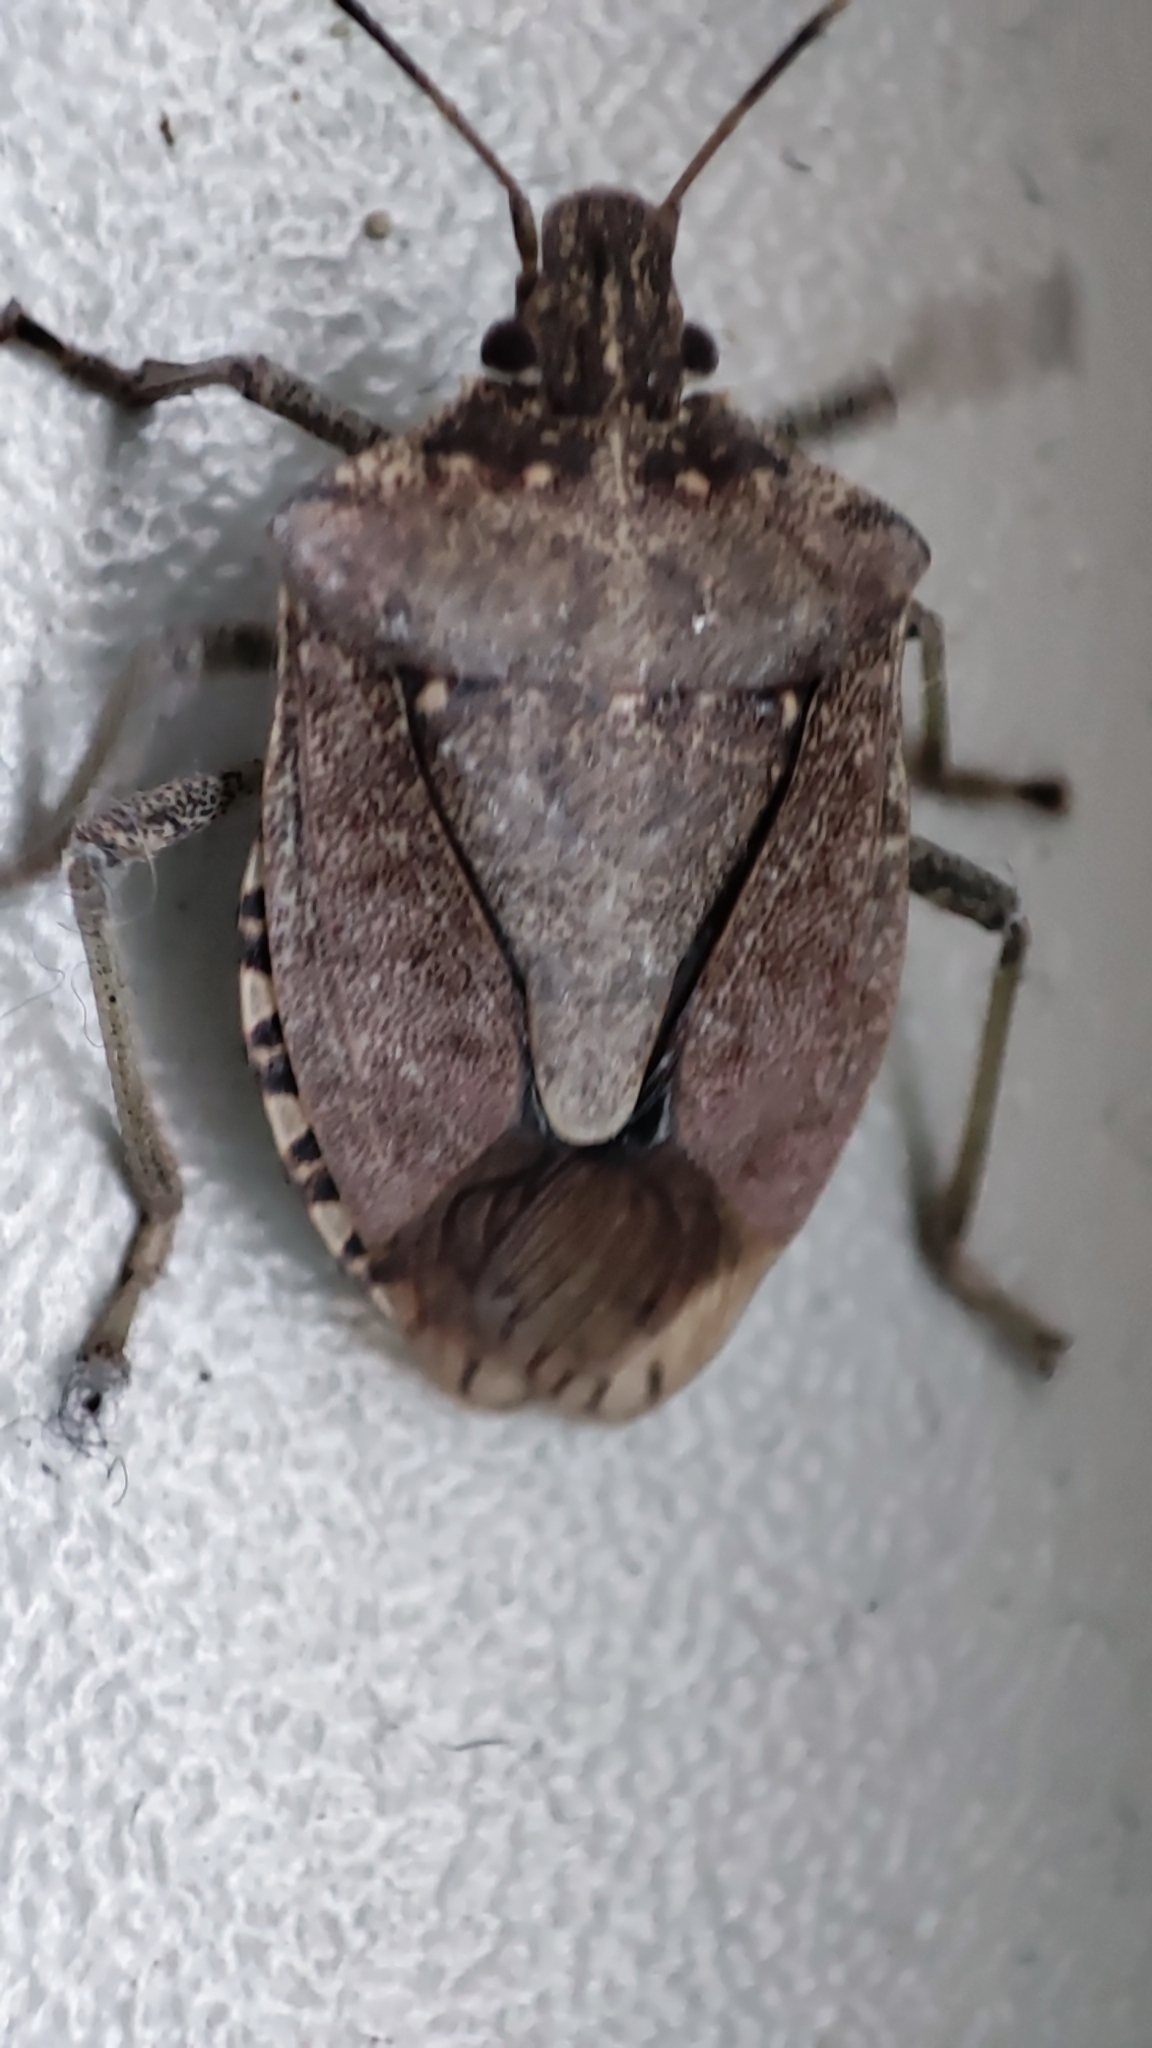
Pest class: stink_bug